Curt Hennig

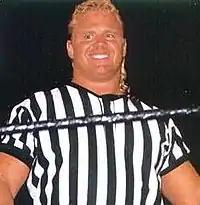
Hennig in 1994

Curtis Michael Hennig (March 28, 1958 – February 10, 2003), better known by the ring name Mr. Perfect, was an American professional wrestler. Considered one of the greatest professional wrestlers of all time by peers, critics, and fans, he performed under his real name for promotions including the American Wrestling Association (AWA), the World Wrestling Federation (WWF; now WWE), World Championship Wrestling (WCW), and NWA Total Nonstop Action. Hennig was the son of wrestler Larry "The Axe" Hennig and the father of wrestler Curtis Axel.